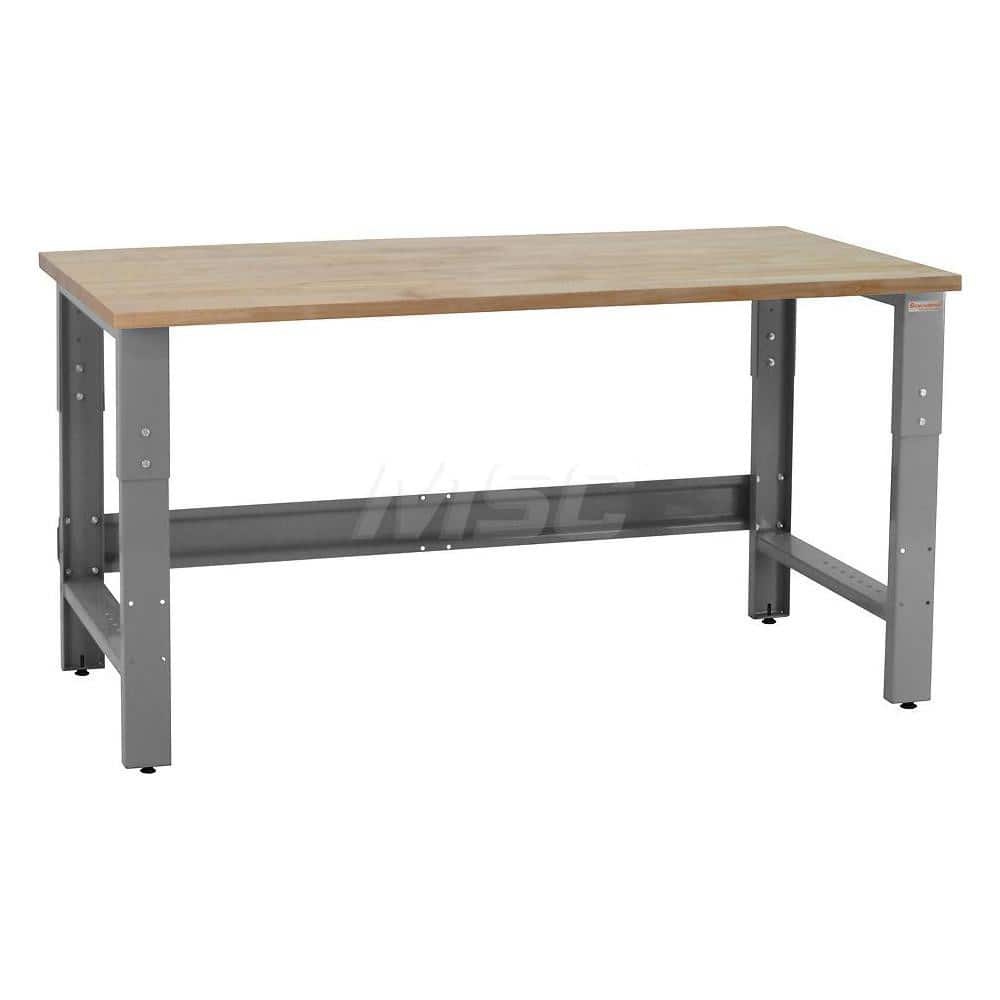
Stationary Work Bench: 72″ Wide, 36″ Deep, 36″ High, Gray 1,200 lb Capacity
Item #: 11513850 Brand: BenchPro Model #: RW3672-GFR Product Specifications Leg Style Adjustable Height Depth (Inch) 36 Color Gray Maximum Height (Inch) 36 Load Capacity (Lb. - 3 Decimals) 1200.000 Top Material Maple Top Type Maple Width (Inch) 72 Type Workbench
Brand: BenchPro
Category: Hardware > Hardware Accessories > Tool Storage & Organization > Work Benches